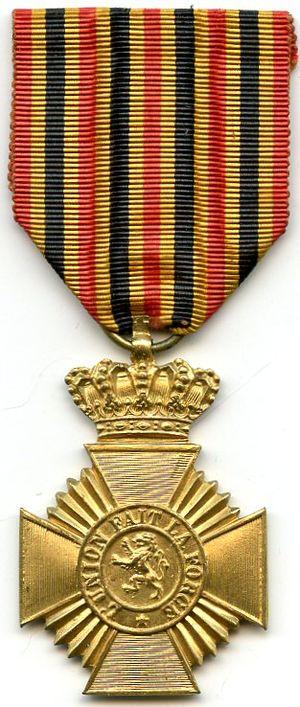
Décoration Militaire 2ème classe (Belgique)
La Décoration militaire est une décoration militaire belge. Elle fut instituée le 22 décembre 1873 et est décernée aux soldats et aux sous-officiers des forces armées belges pour bons et loyaux services ininterrompus. La Croix militaire est son équivalent pour les officiers